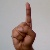
The image shows a hand gesture representing the letter 'D' in Indian Sign Language.